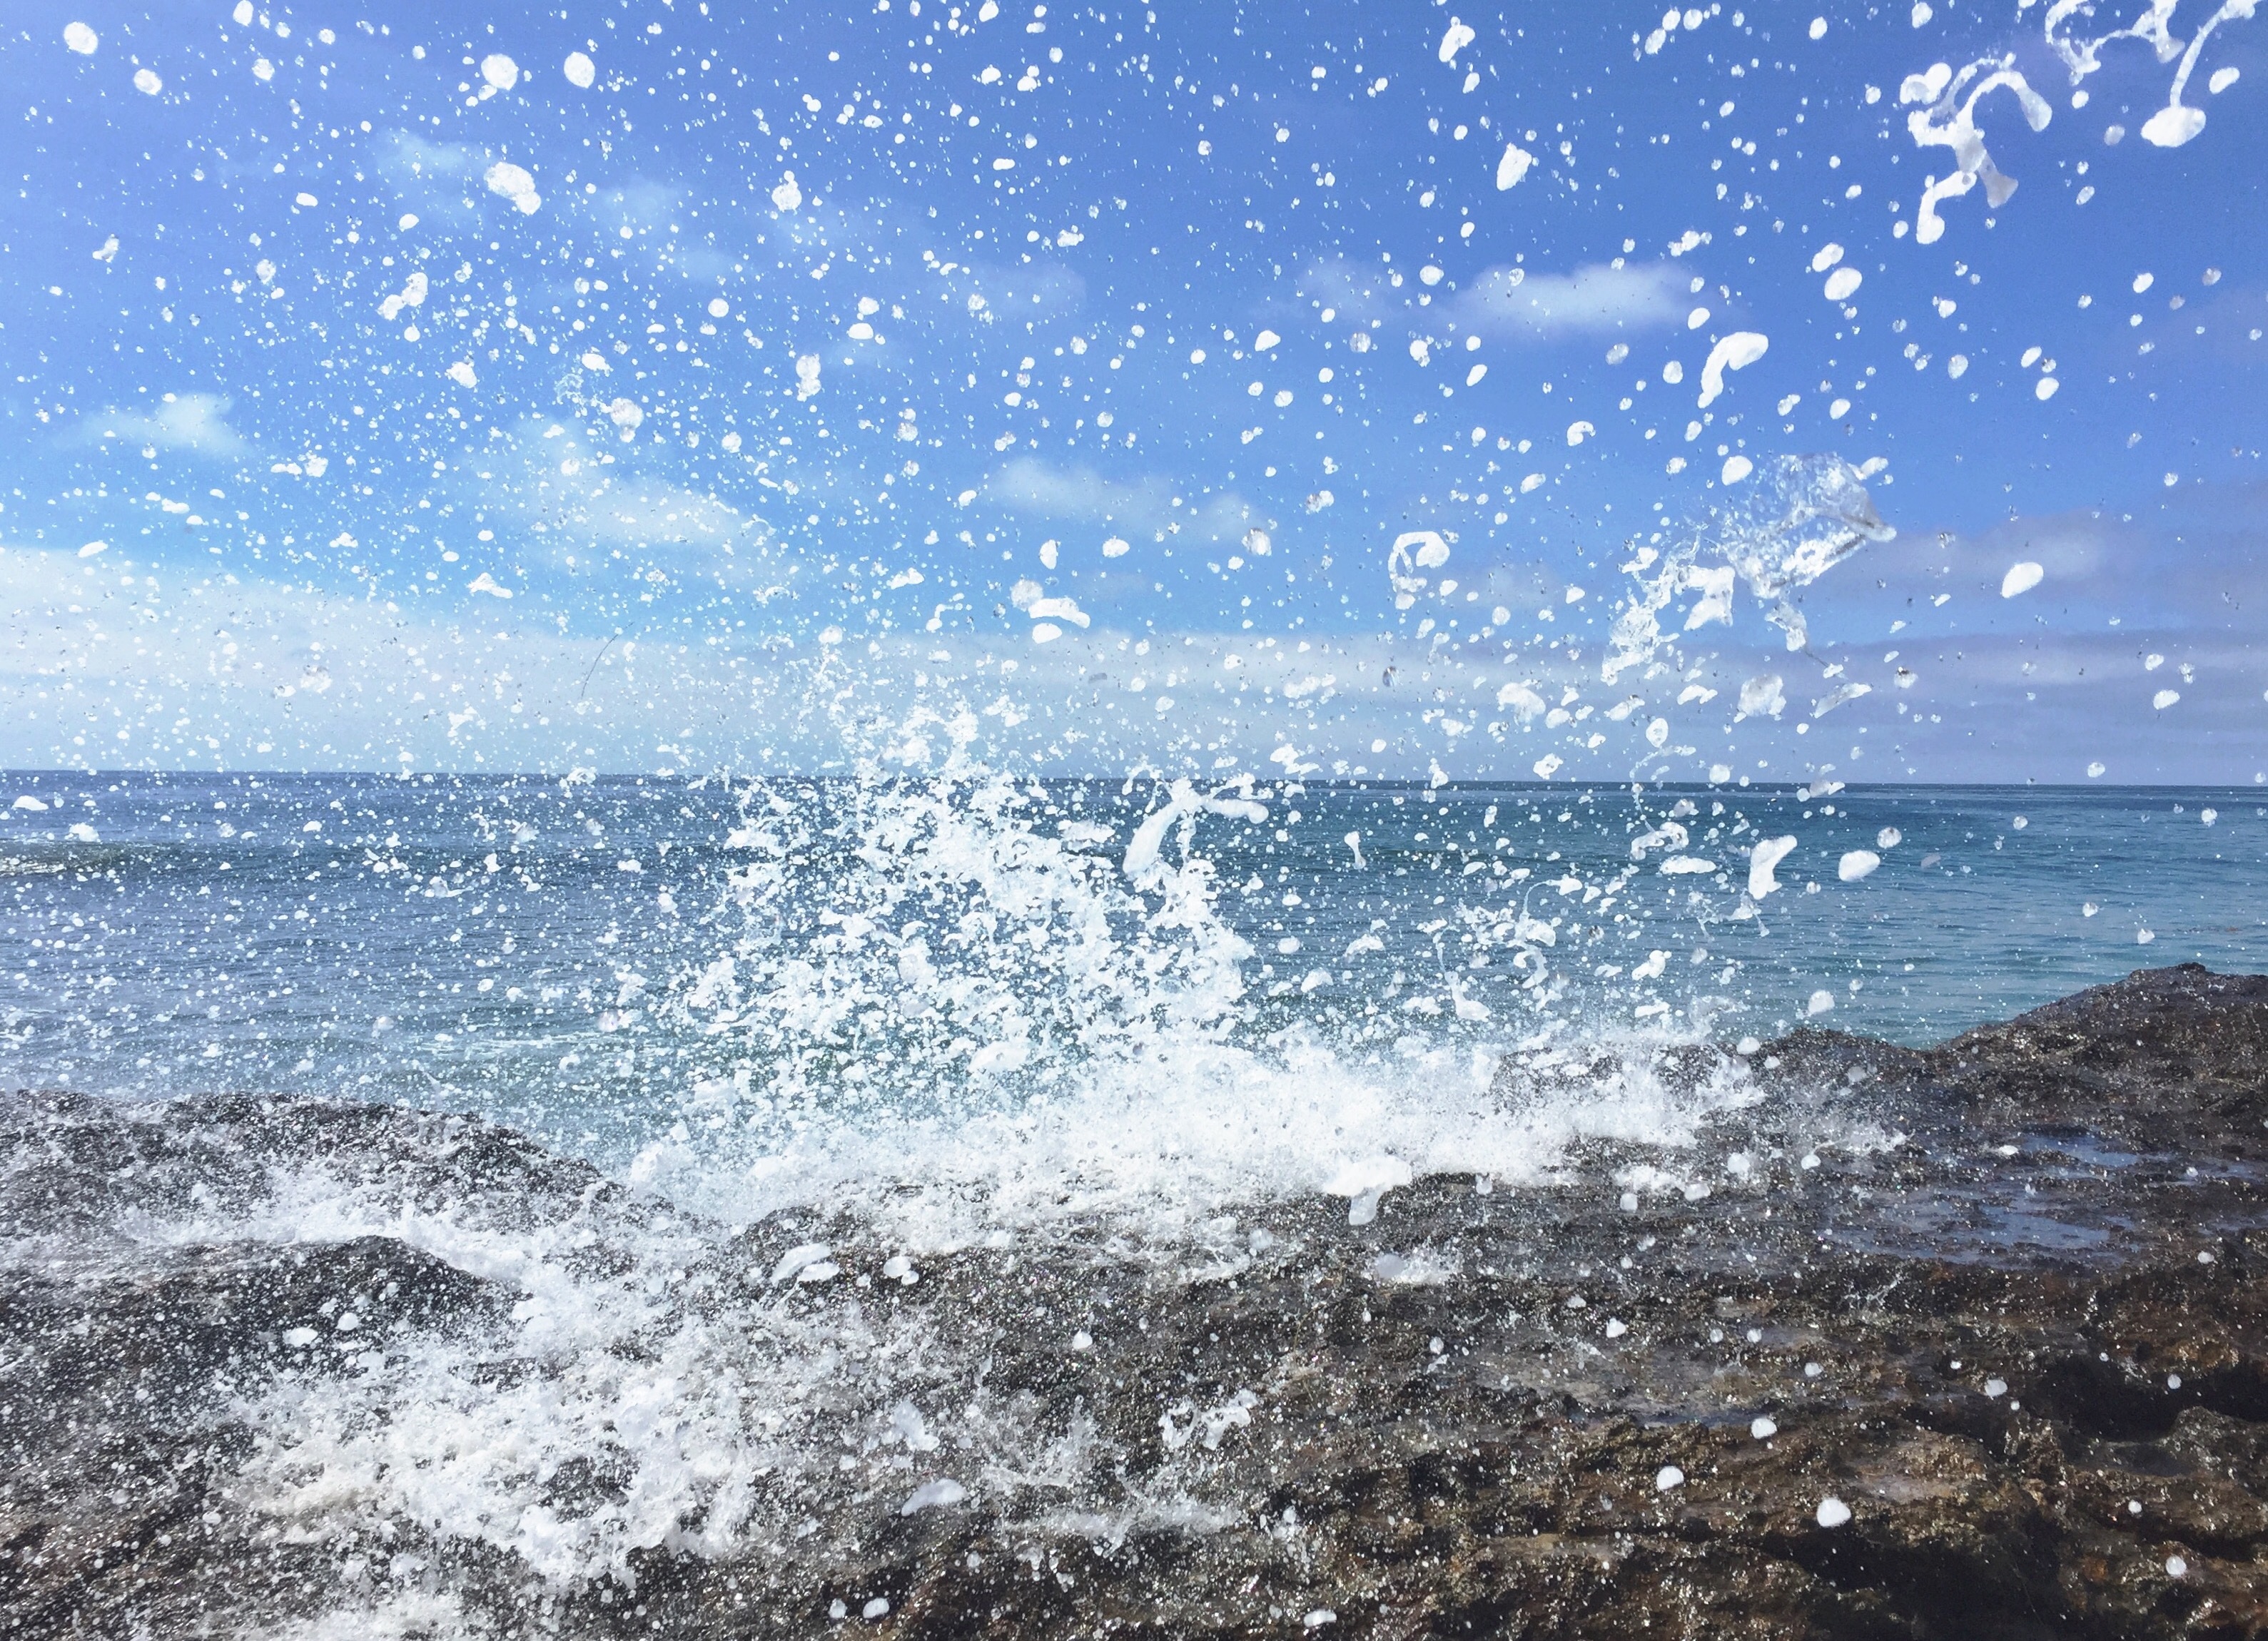
sea, coast, water, ocean, horizon, shore, wave, wind, body of water, wind wave